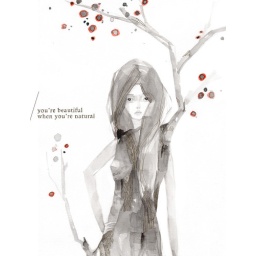
bags for an organic clothing company, with a greeting in it.